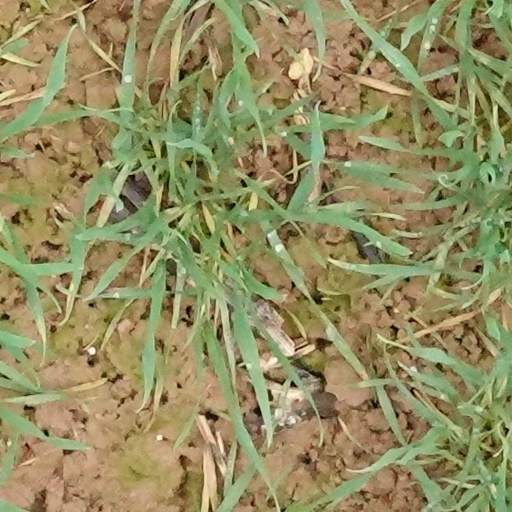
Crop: wheat